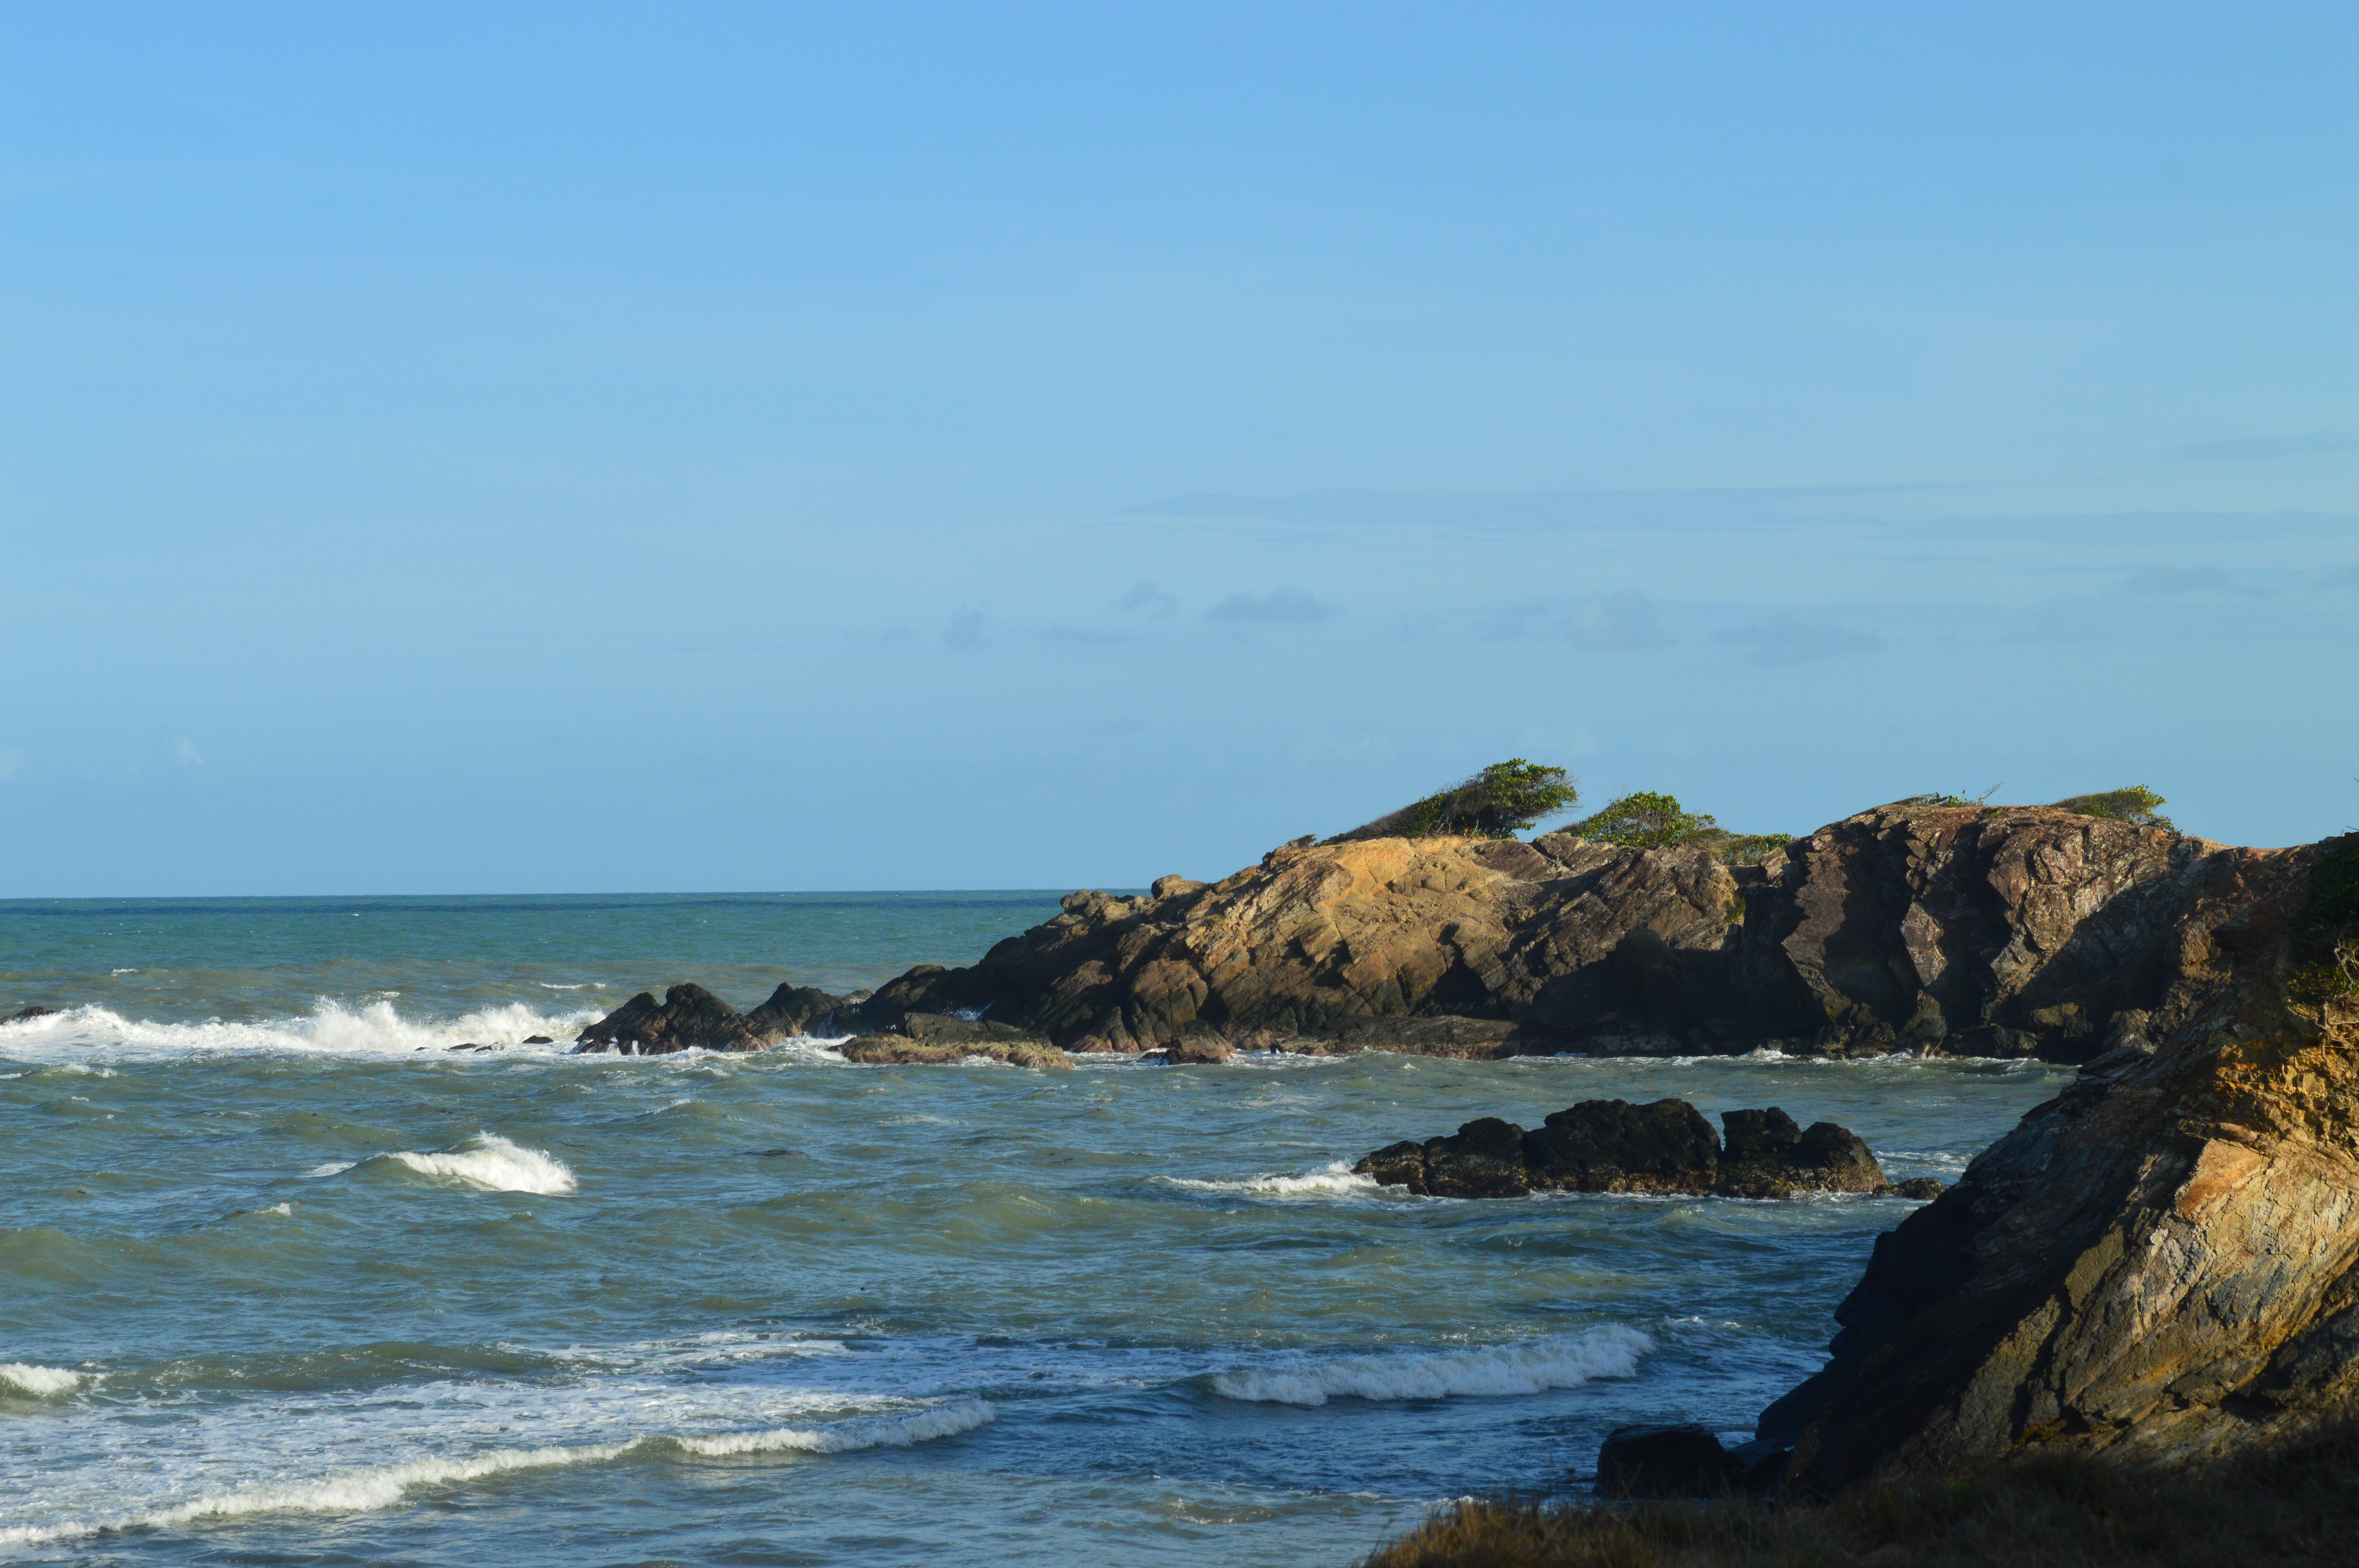
beach, sea, coast, water, sand, rock, ocean, horizon, shore, wave, vacation, coastline, cliff, cove, bay, island, terrain, material, body of water, rocks, cape, trinidad, landform, wind wave